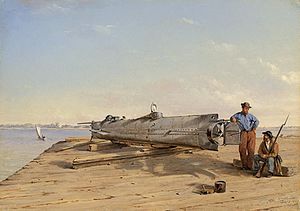
H.L. Hunley
Conrad Wise Chapman, Submarine Torpedo Boat H.L. Hunley, Dec. 6, 1863, 1864, American Civil War Museum.
H.L. Hunley var en ubåd lavet i sydstaterne under den amerikanske borgerkrig. Den var den første undervandsbåd som klarede at sænke et krigsskib, selv om den gik tabt lige efter eller under angrebet.